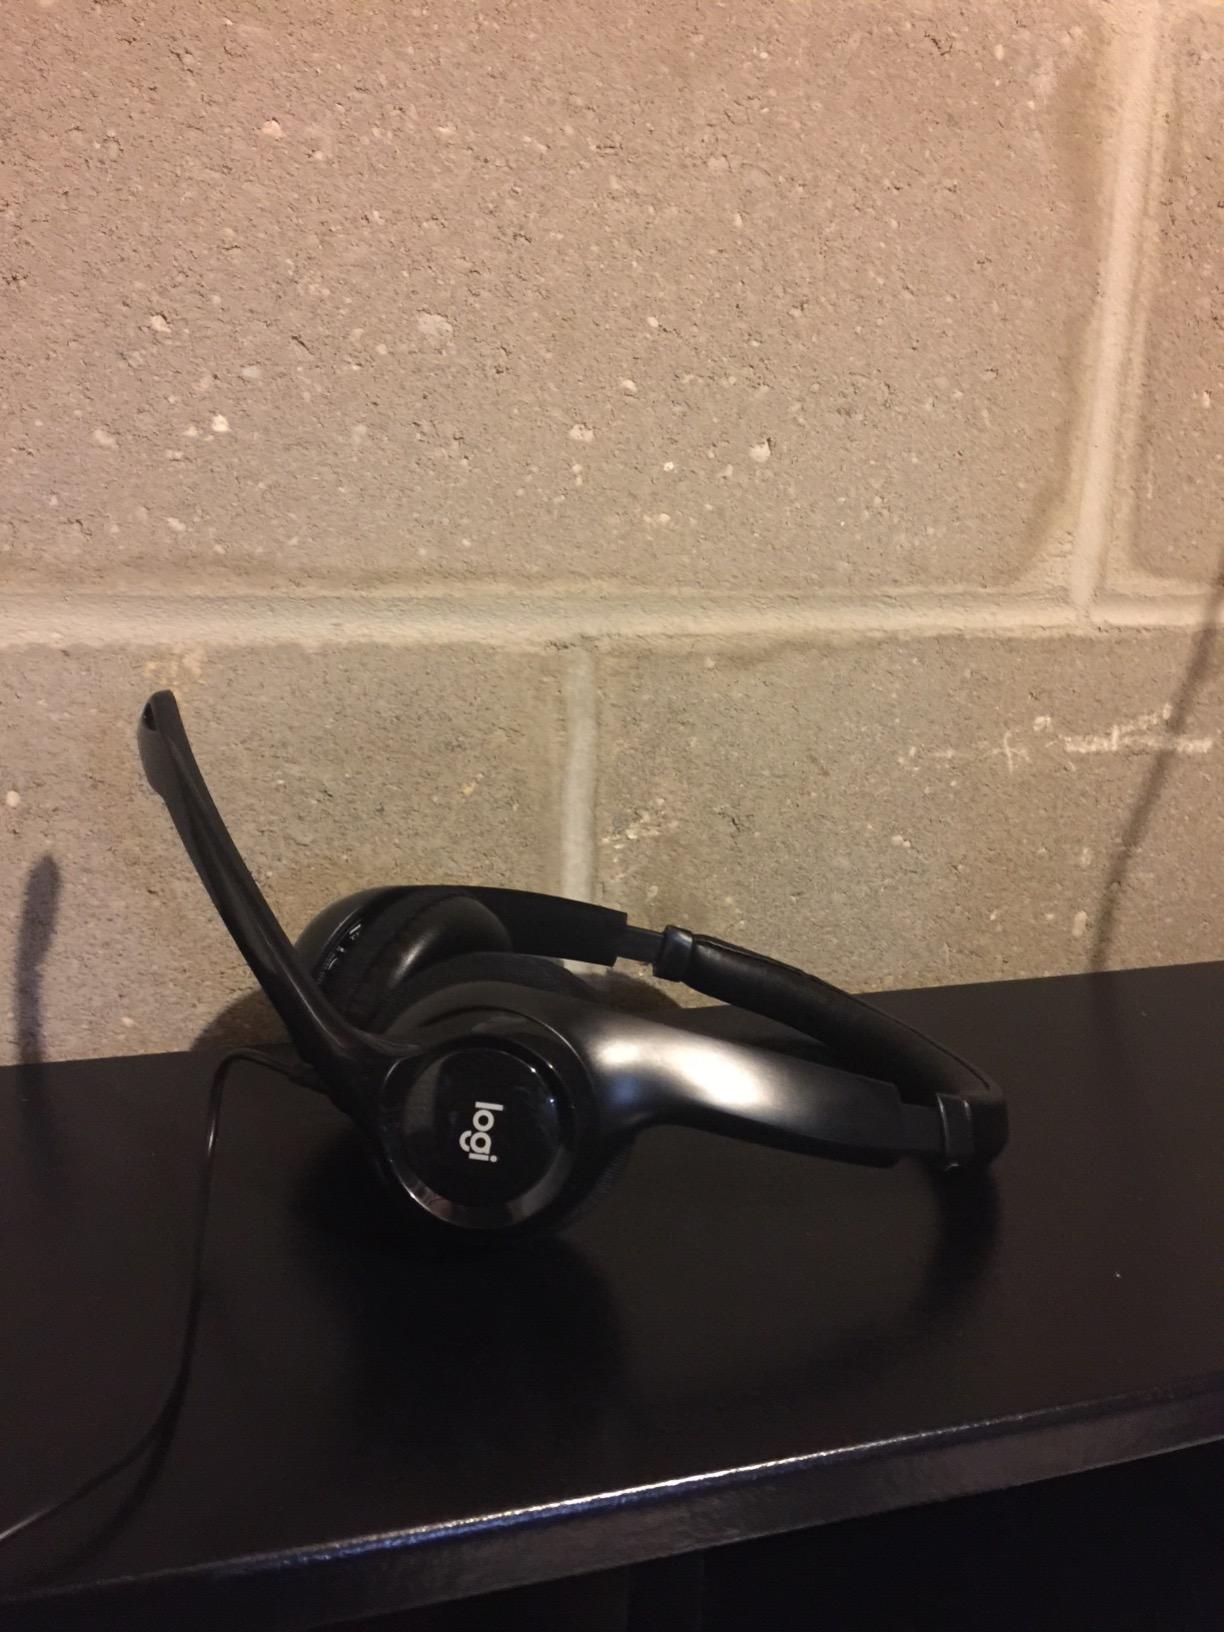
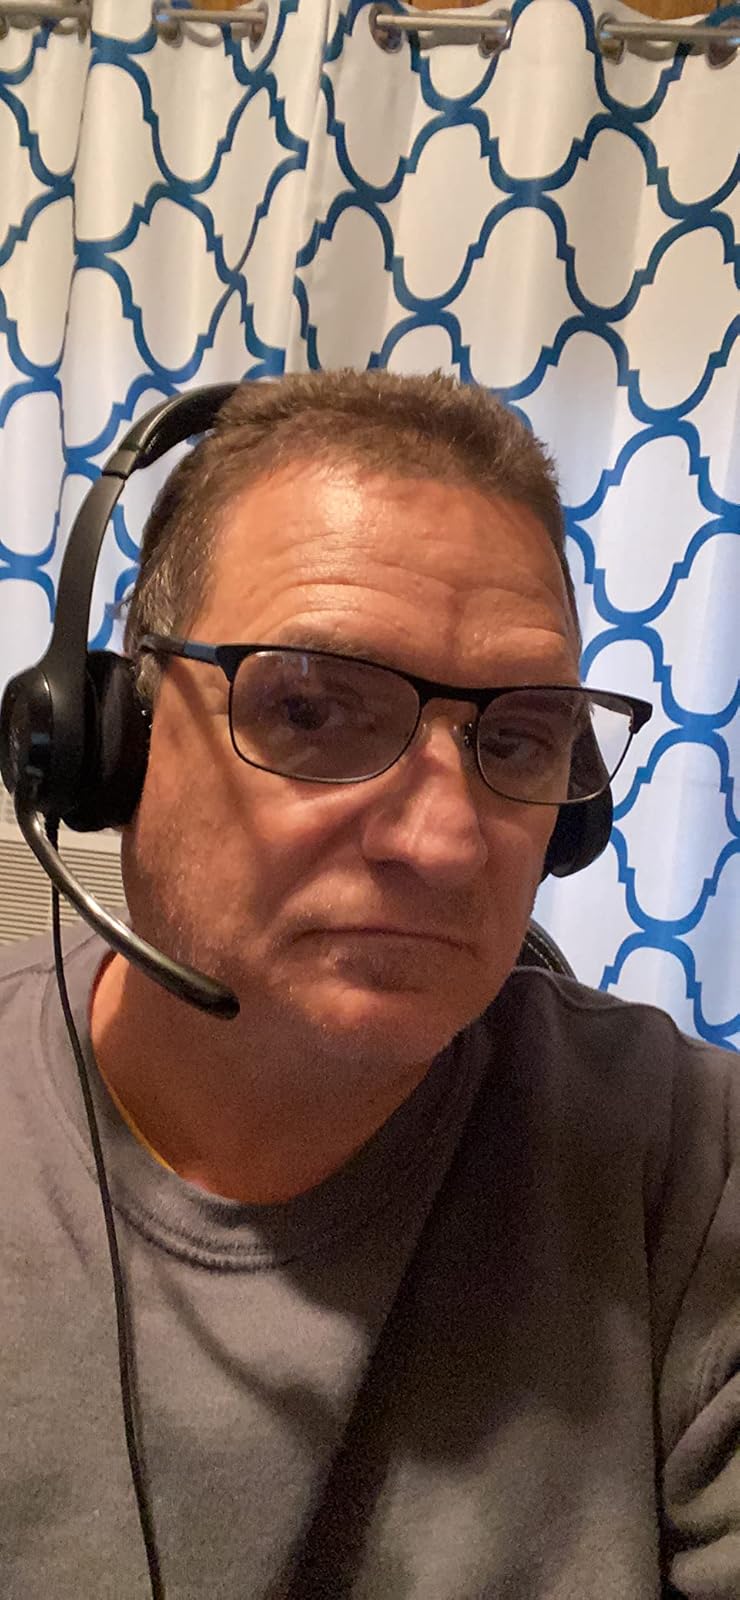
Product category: headphones
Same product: yes